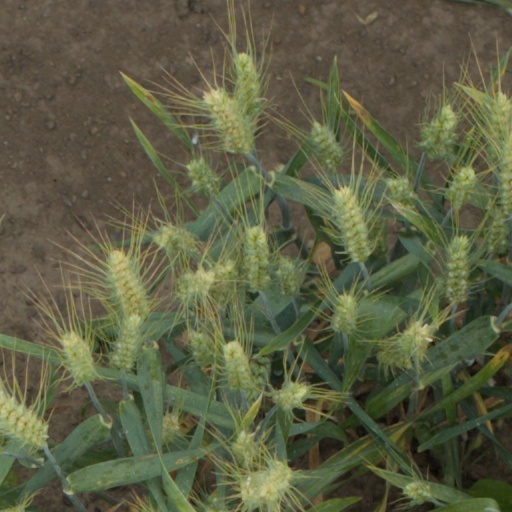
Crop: wheat